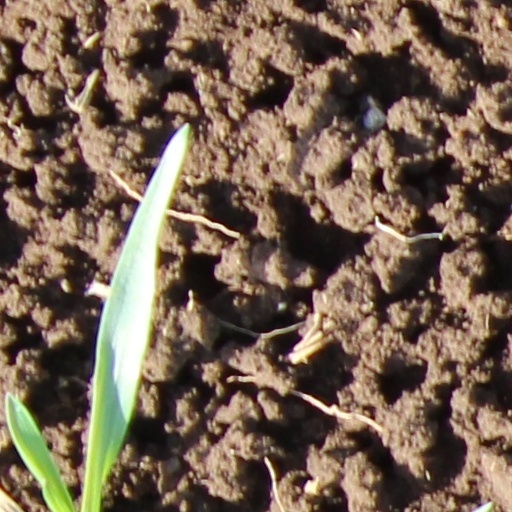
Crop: wheat